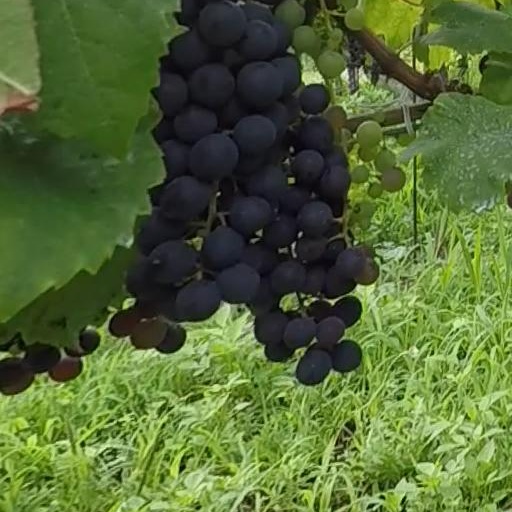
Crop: grape